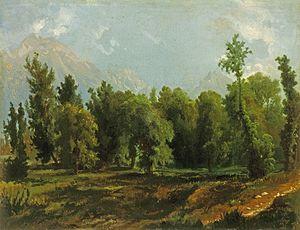
La Slovénie est un des pays les plus boisés d’Europe. Cet État frontalier de l’Autriche est une région de montagnes et de plateaux. Grâce à des structures géologiques diverses, et des conditions climatiques variées, les forêts slovènes renferment un patrimoine floristique et faunistique très diversifié. Pour la Slovénie, qui n’a pas beaucoup d’autres ressources naturelles, les forêts sont aussi très importantes économiquement.